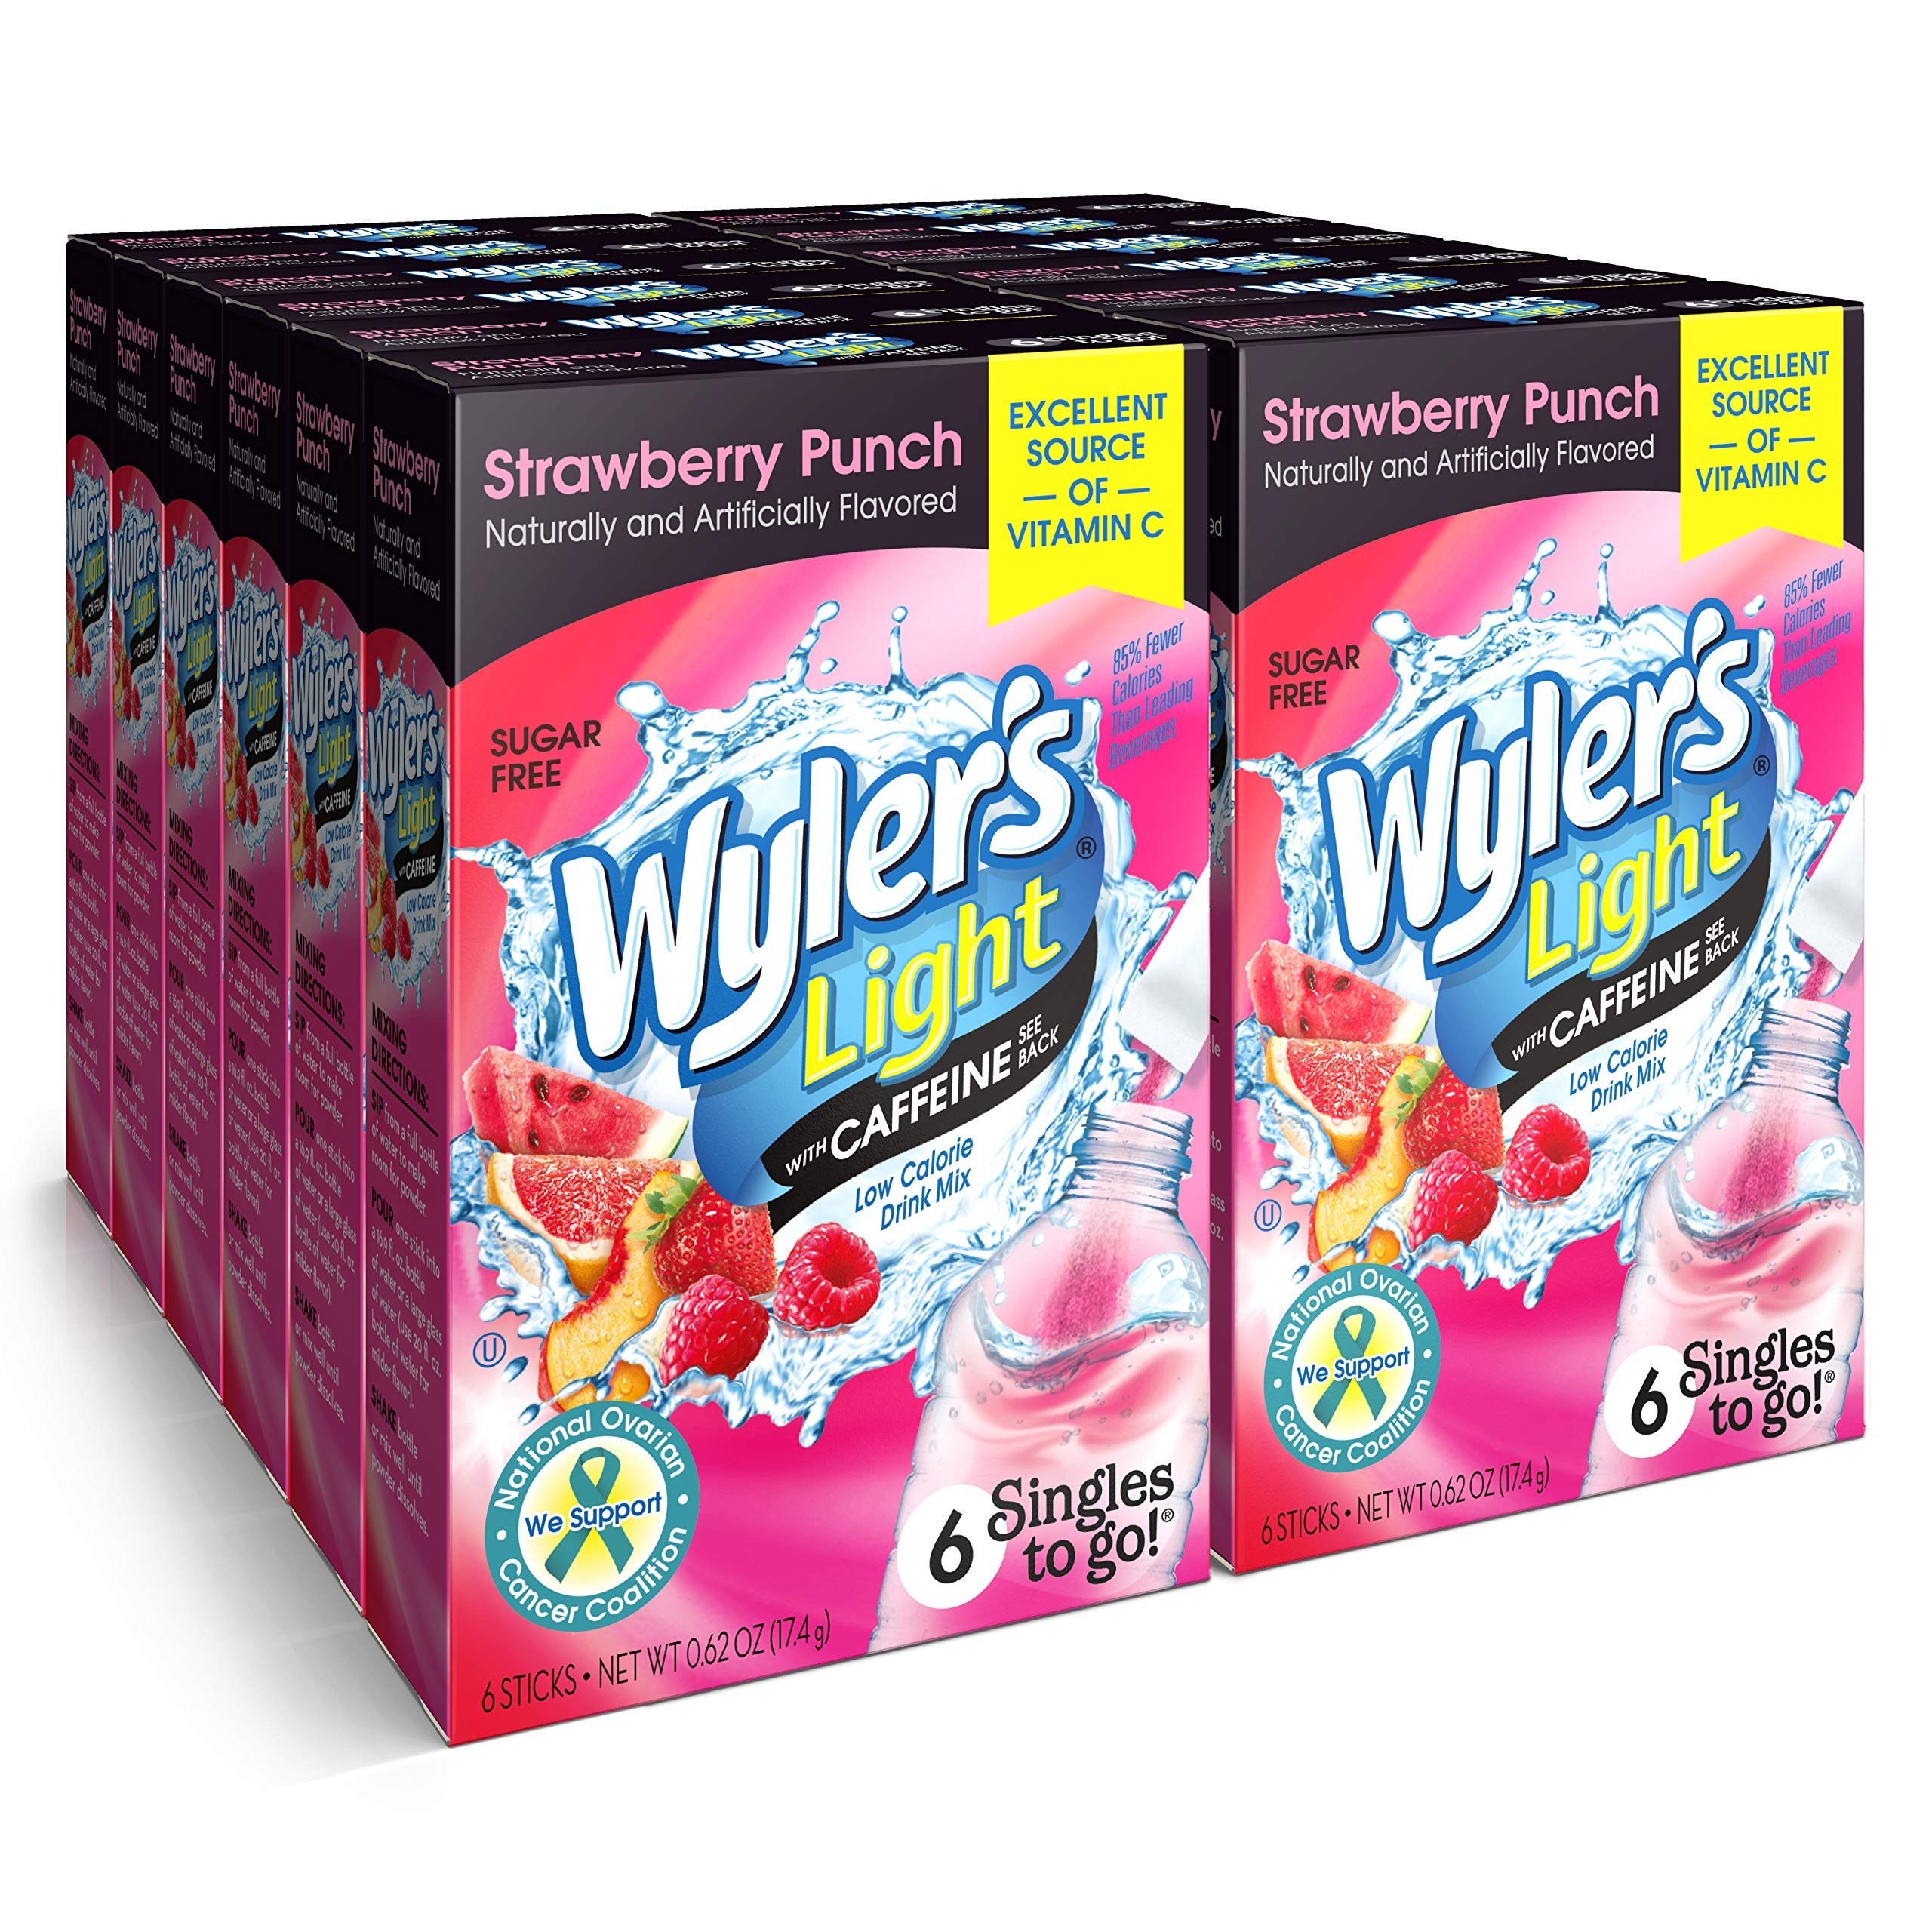
Item Name: Wyler's Light Singles to Go Caffeinated Drink Mix - Strawberry Punch Powder Sticks (12 Boxes with 6 Packets Each - 72 Total Servings)
Bullet Point 1: 72 TOTAL SERVINGS: Each case contains 12 boxes of Wyler’s Light, each box has 6 tasty packets of Wyler’s Light Caffeinated Strawberry Punch water enhancer giving you a total of 72 refreshing single servings.
Bullet Point 2: A HEALTHIER CHOICE: Wyler’s Light Caffeinated Singles To Go are sugar free and have only 10 calories, 85% fewer than leading beverages. Wyler's Light Caffeinated Drink Mixes contain 60mg of caffeine per stick.
Bullet Point 3: EXCELLENT SOURCE OF VITAMIN C: Get a dose of your daily nutrients while enjoying a fantastic fruit flavor.
Bullet Point 4: QUICK AND CONVENIENT: Each serving of Wyler’s drink mix is perfect for the average water bottle – just shake and enjoy!
Bullet Point 5: GREAT TASTE: Wyler’s Light Singles To Go are a delicious way to stay hydrated – try our refreshing Raspberry flavor!
Value: 72.0
Unit: Ounce

Price: 29.1